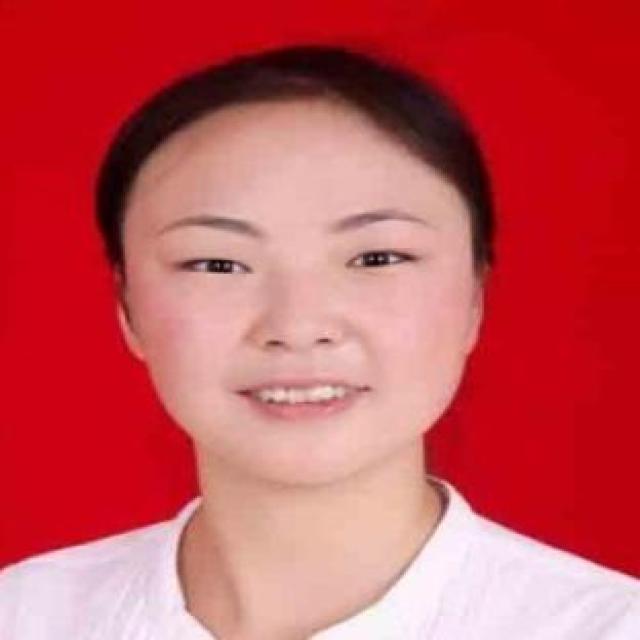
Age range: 21-44